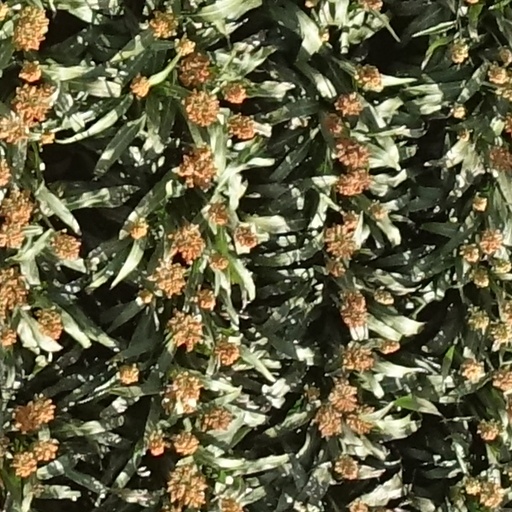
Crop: sorghum